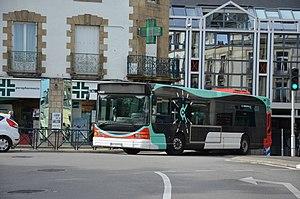
Heuliez GX 317 n°12023 près de l'arrêt Hôtel de Ville, sur le réseau Kicéo de Vannes.
Kicéo est le nom commercial du réseau de transport collectif desservant Vannes et son agglomération. Il est exploité par la Compagnie des transports Golfe du Morbihan - Vannes Agglomération, une filiale de RATP Dev, dans le cadre d'une délégation de service public la liant à Golfe du Morbihan - Vannes agglomération, autorité organisatrice de la mobilité dans son périmètre.